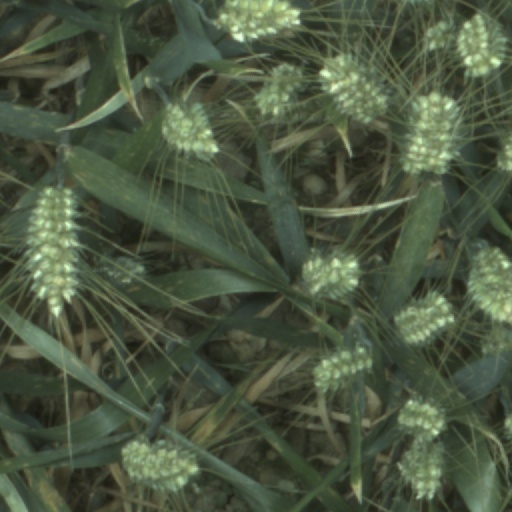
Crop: wheat